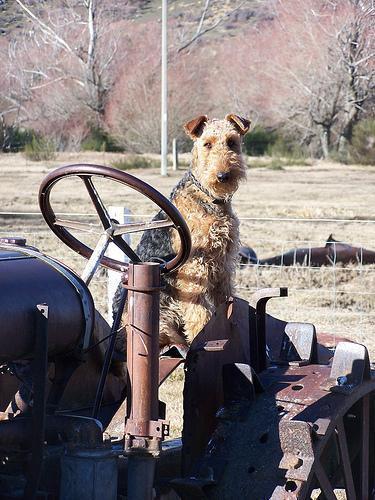
Airedale